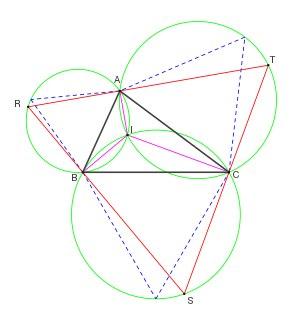
En géométrie euclidienne, le point de Fermat d'un triangle ABC donné est le point I du plan pour lequel la somme IA + IB + IC des distances aux trois sommets du triangle est minimale.